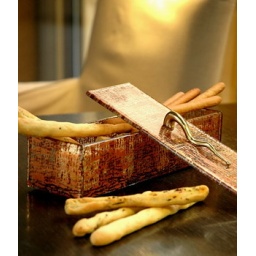
Cutom made gold glass box for breadsticks for buffet presentation in fine restaurant dinnerware